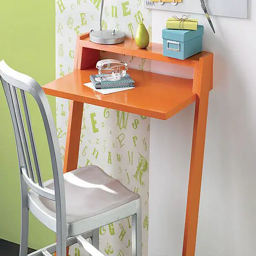
how to build a desk at home